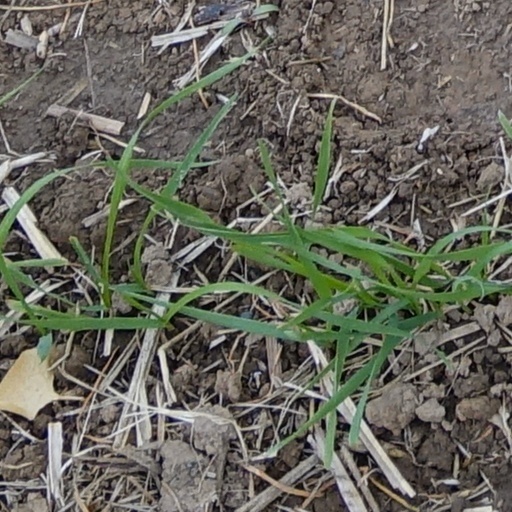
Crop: wheat